7.62×25mm Tokarev

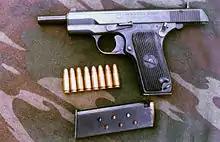
A Chinese copy of the TT-33 called the Type 54 with 7.62×25mm ammo

The most notable use of this cartridge was in the Tokarev TT-33 pistol, which was the Soviet Union's standard service pistol from the early 1930s until the mid-1950s. It was also used in the Yugoslavian Zastava M57 pistol, and the Czech ČZ vz. 52, which was the standard Czech service pistol from 1952 until 1982. Norinco of China makes a line of Sig-Sauer clones including the NP762 chambered in 7.62×25mm Tokarev. In addition, the cartridge was used in numerous submachine guns, including the Soviet PPD-40, PPSh-41, and PPS-43, the Russian PP-19 Bizon, the East German WG66, the Czech Sa 24 and Sa 26.